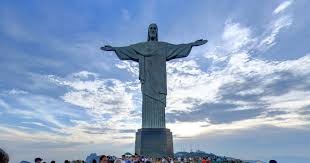
Landmark: Christ the Reedemer